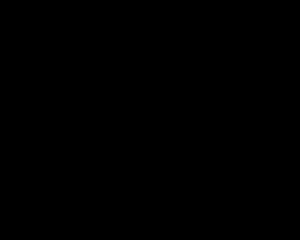
Une surface implicite est la surface de niveau d'une fonction différentiable f définie sur un ouvert de.